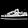
Label: Sneaker